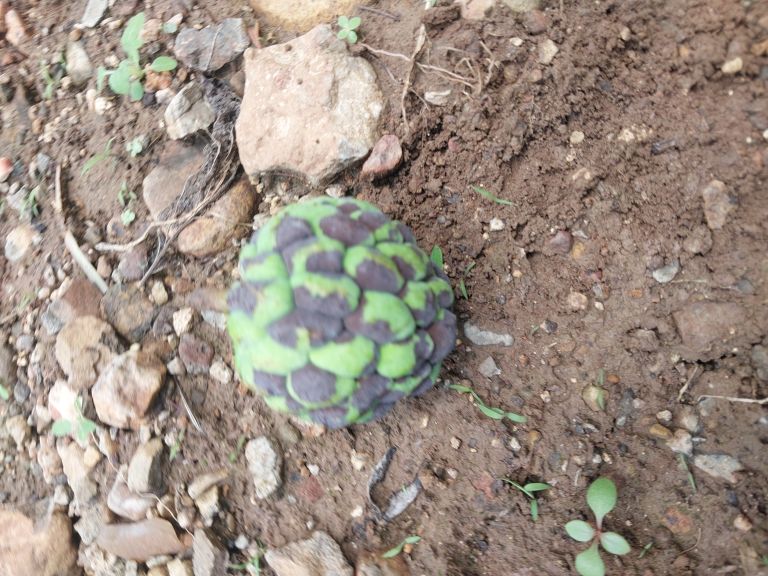
Disease label: Diplodia Rot